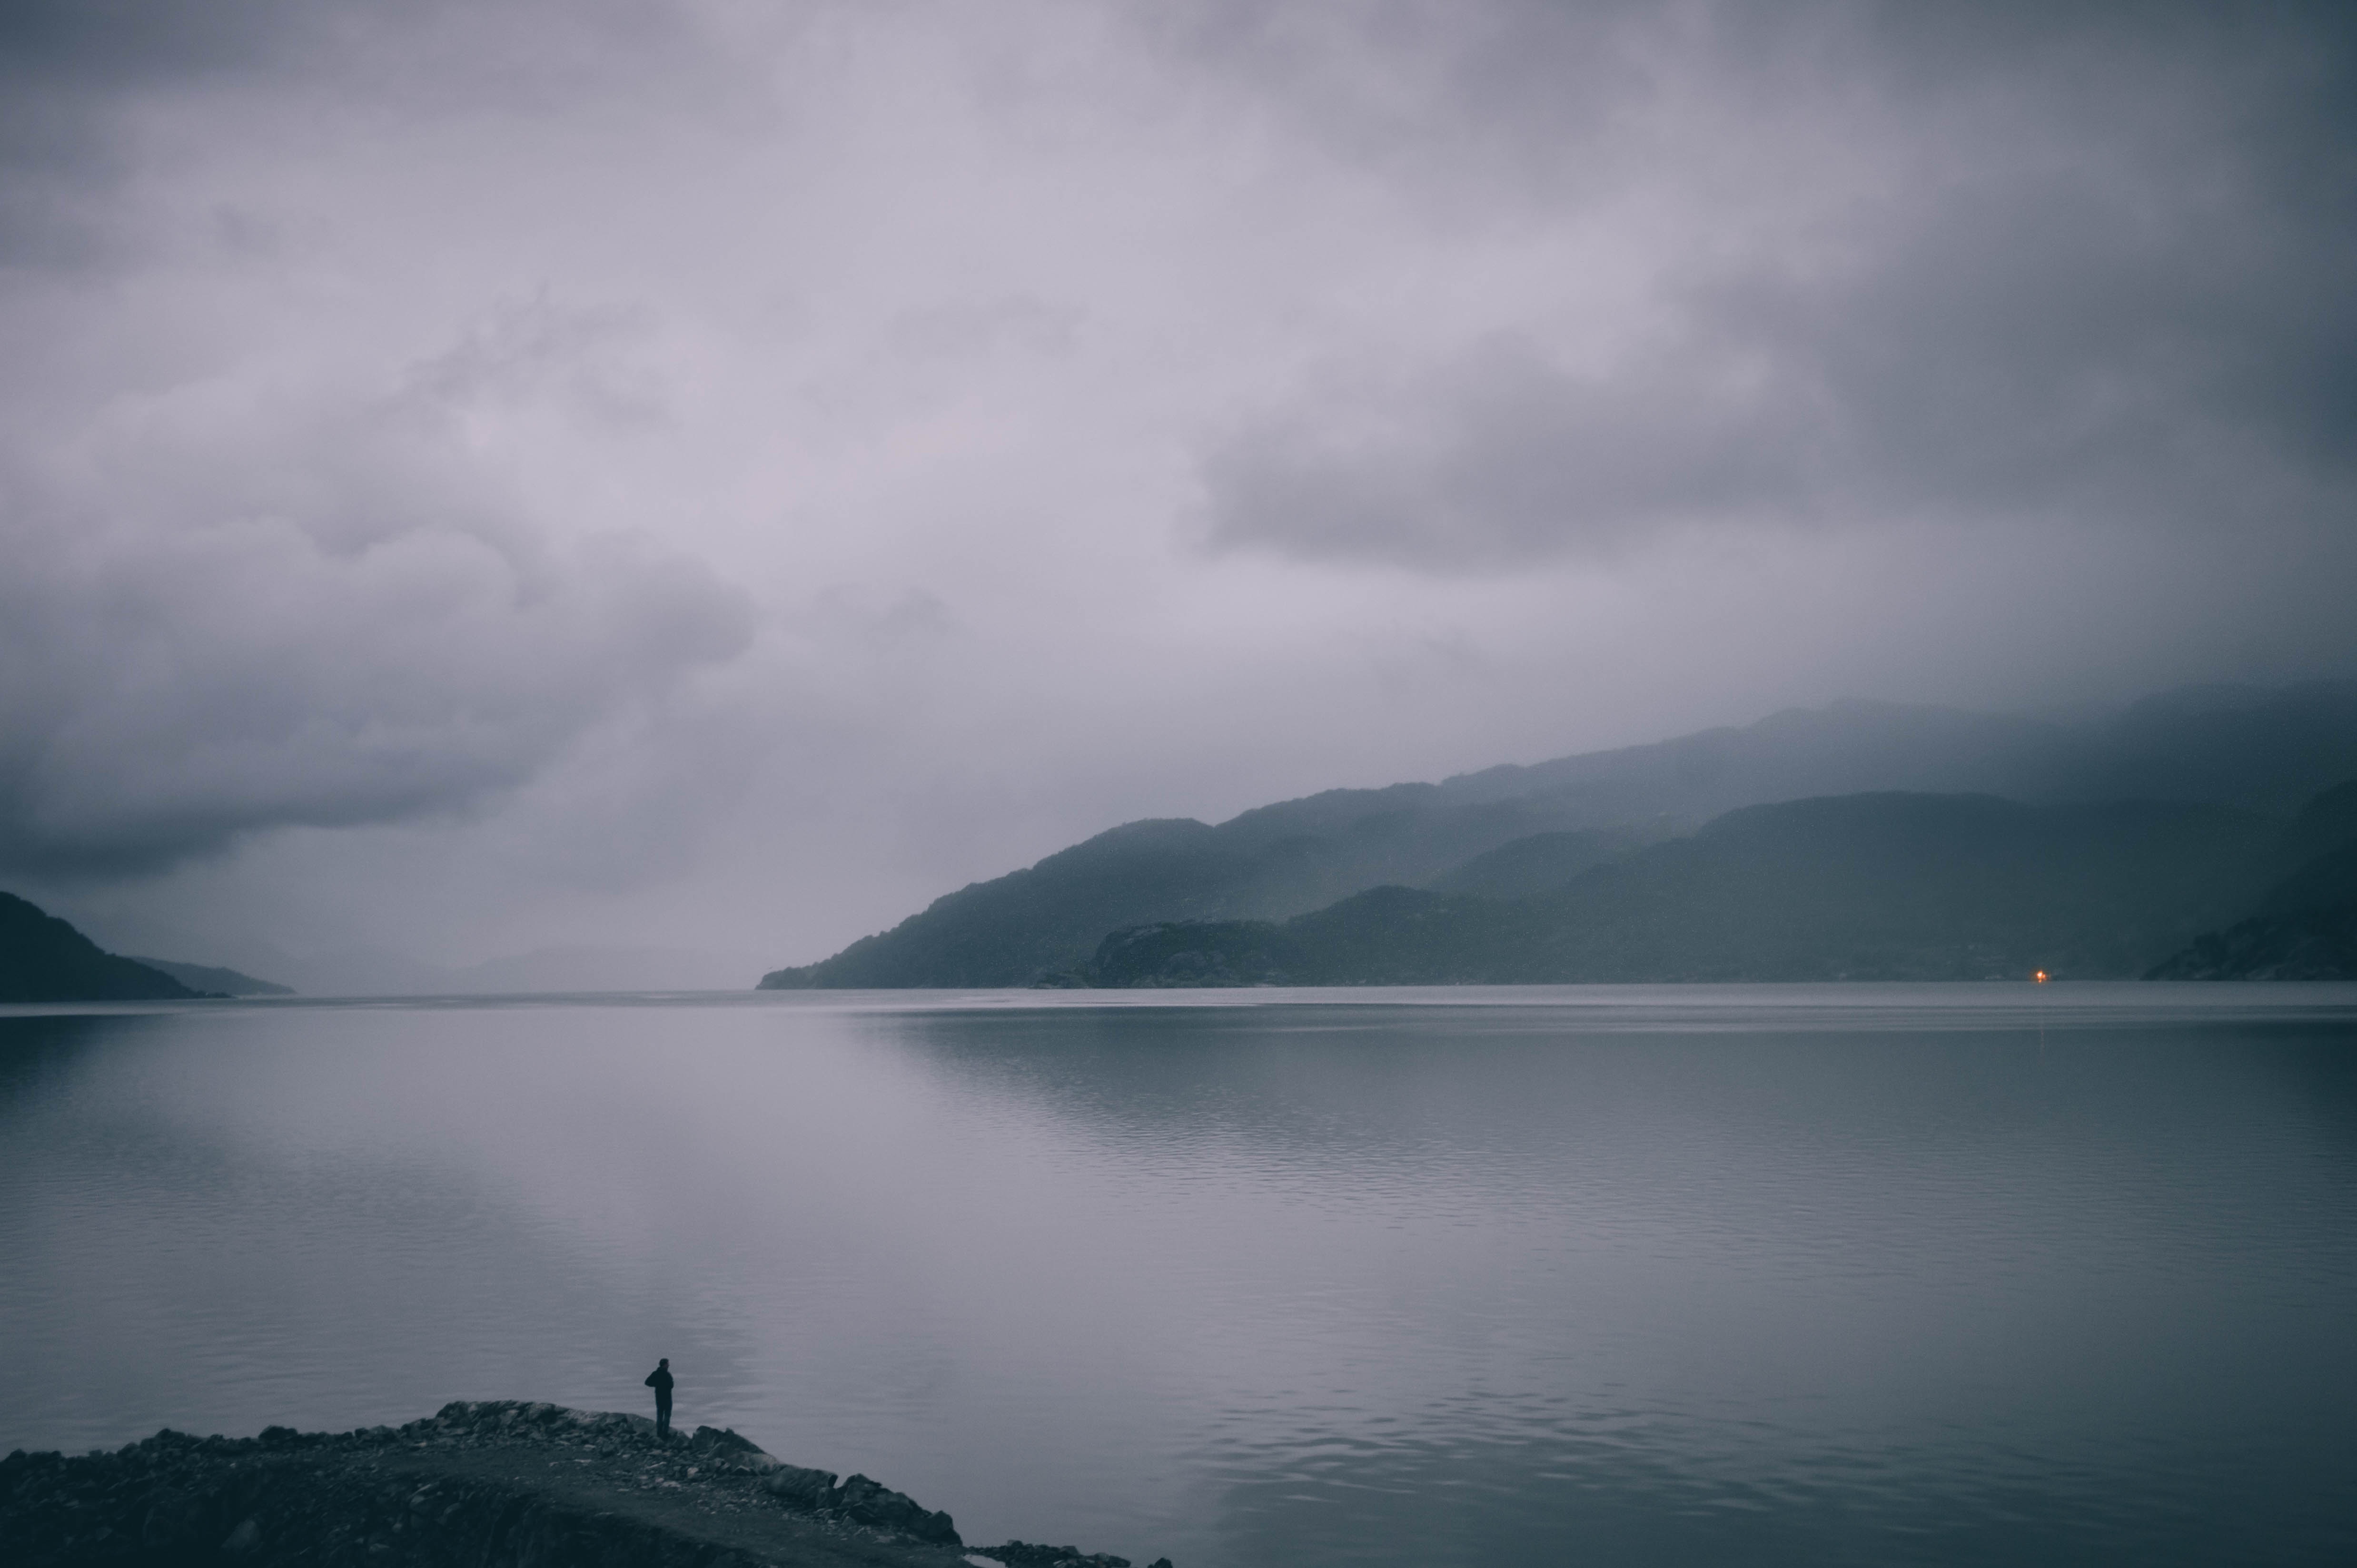
sea, nature, horizon, mountain, cloud, sky, fog, mist, morning, lake, dawn, atmosphere, mountain range, dusk, reflection, weather, fjord, reservoir, body of water, loch, meteorological phenomenon, atmospheric phenomenon, mountainous landforms